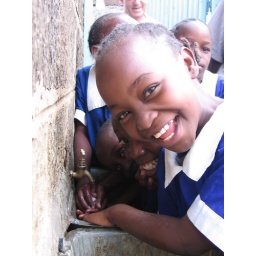
washing in blue dress (2)